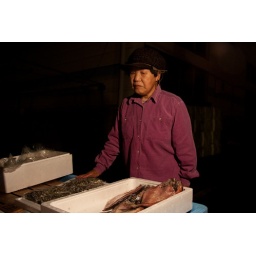
Woman selling fish at Meinohama fish market in Fukuoka, Japan